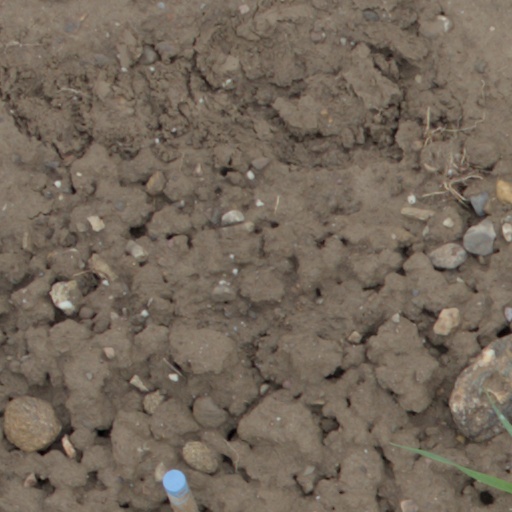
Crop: wheat